Question: Please indicate a possible affordance area of hold_knife that can be used for holding
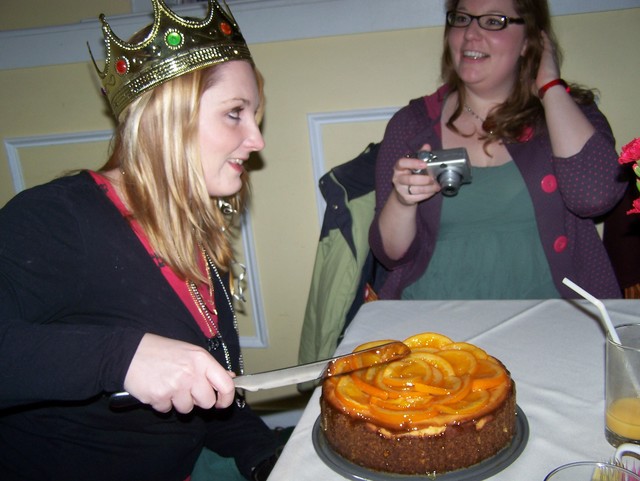
Answer: [104.562, 378.35, 216.141, 401.508]